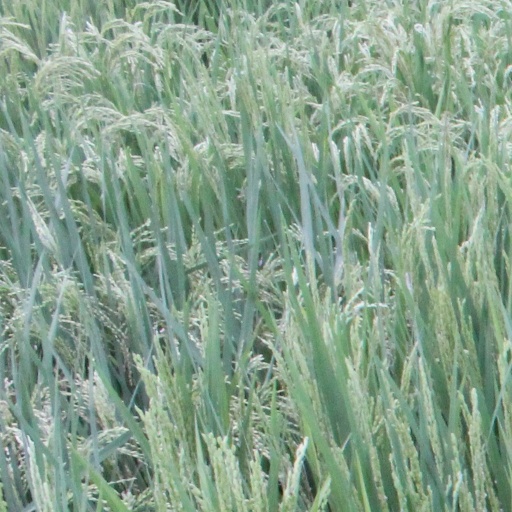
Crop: rice